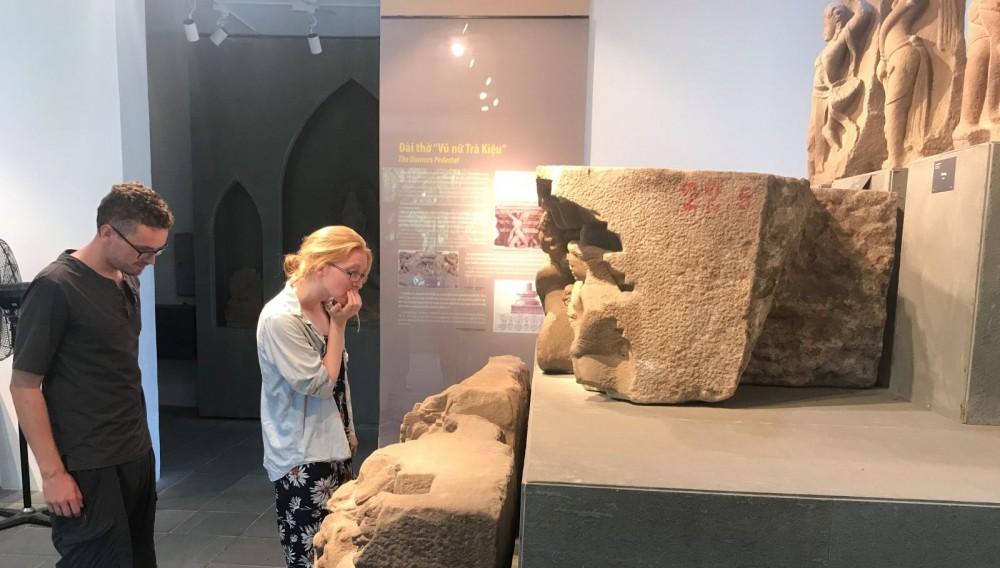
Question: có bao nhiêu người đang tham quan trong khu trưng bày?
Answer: hai người